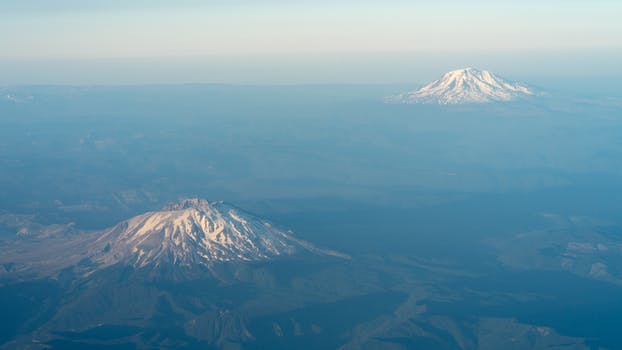
Label: No Watermark